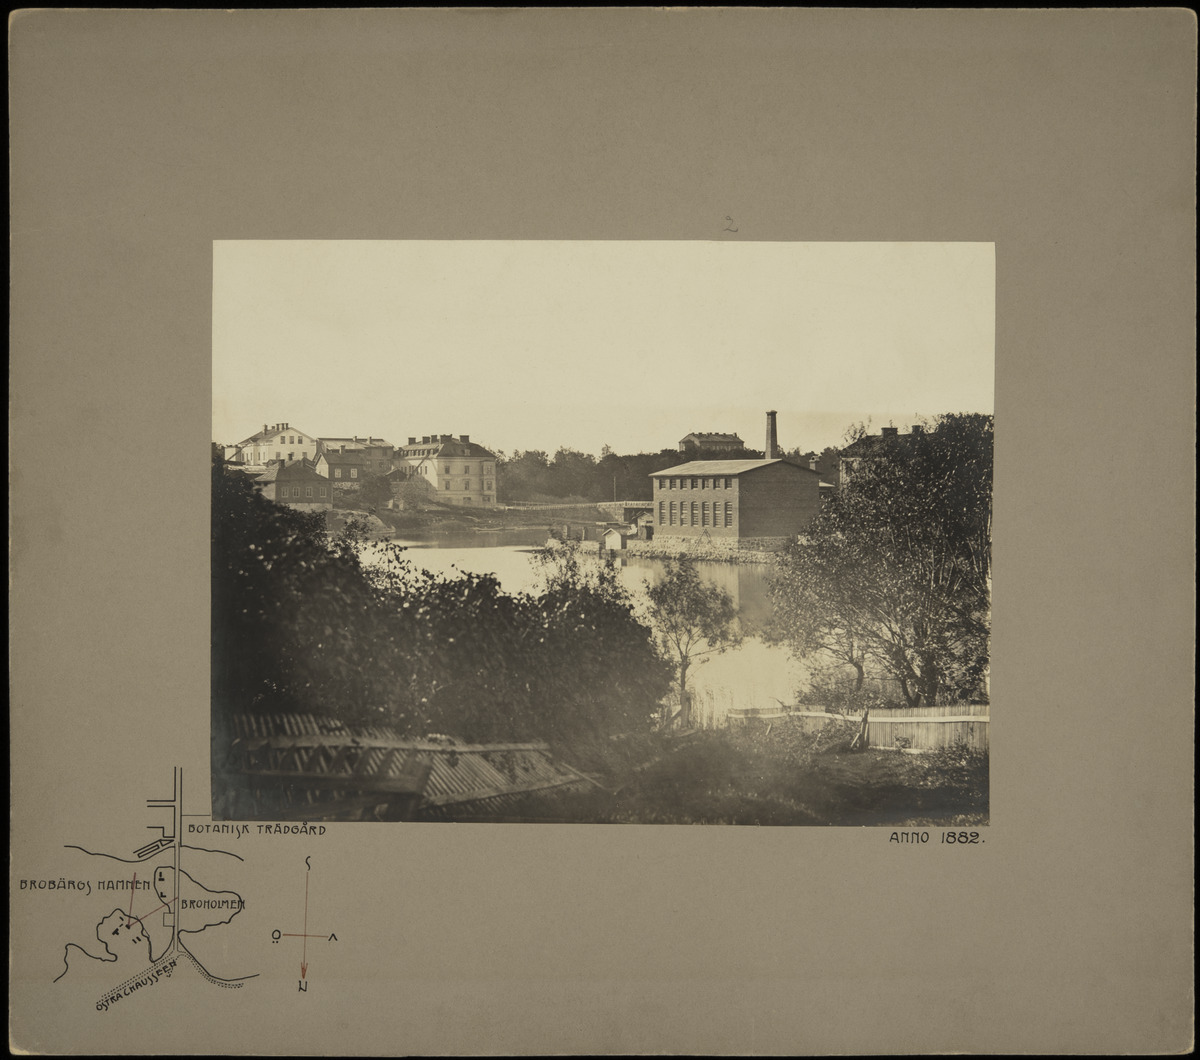
Näkymä Hakaniemenrannasta John Stenbergin konetehtaan (John Stenbergs Maskinfabrik) alueelta lounaaseen
sisällön kuvaus: Näkymä Hakaniemenrannasta John Stenbergin konetehtaan (John Stenbergs Maskinfabrik) alueelta lounaaseen. Taustalla Siltavuorenranta 16, 18 (- Unioninkatu 45), Pitkäsilta ja Kaisaniemi. mustavalkoinen
Kuvaaja: Rosenbröijer, A.E., valokuvaaja
Ajankohta: kuvausaika 1882
Paikka: Suomi, Uusimaa, Helsinki, Siltasaari Helsinki, Hakaniemenranta. Siltavuorenranta 16, 18. John Stenbergin ranta. Pitkäsilta. Siltasaari. Unioninkatu 45
Aiheet: rannat, ranta-alueet, rakennukset kivirakennukset tiilirakennukset teollisuusrakennukset asuinrakennukset, teollisuus koneteollisuus konepajateollisuus, tehtaat, konepajat, aidat, puut, sillat, viheralueet puistot